Edwin D. Eshleman

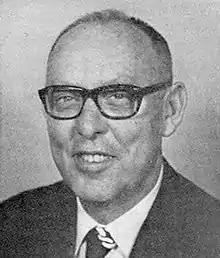

Edwin Duing Eshleman (December 4, 1920 – January 10, 1985) was an American politician who represented Pennsylvania in the United States House of Representatives as a Republican from 1967 to 1977.